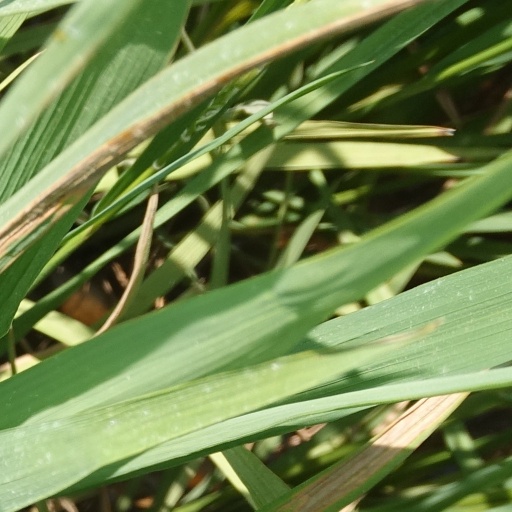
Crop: rice